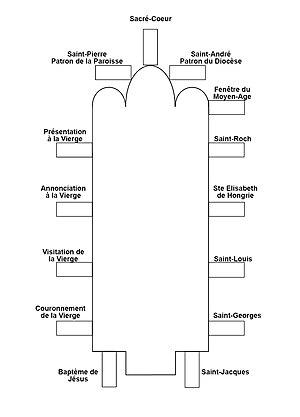
Détail des vitraux Cadaujac
L'église Saint-Pierre est une église catholique située dans la commune de Cadaujac, dans le département de la Gironde, en France.